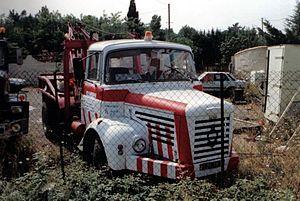
Le Berliet GLR est un camion à cabine arrière présenté par Berliet en octobre 1949 et fabriqué jusqu'en 1977. En France, le GLR a été élu camion du XXᵉ siècle.